Squash (sport)

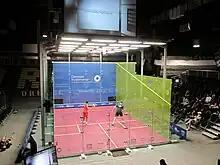
The glass show court at the 2011 US Open Squash Championships hosted by Drexel University at the Daskalakis Athletic Center

Interference and obstruction are an inevitable aspect of squash, since two players are confined within a shared space. Generally, the rules entitle players to a direct straight-line access to the ball, room for a reasonable swing and an unobstructed shot to any part of the front wall. When interference occurs, a player may appeal for a "let" and the referee (or the players themselves if there is no official) then interprets the extent of the interference. The referee may allow a let and the players then replay the point or award a "stroke" to the appealing player (meaning that he is declared the winner of that point) depending on the degree of interference, whether the interfering player made an adequate effort to avoid interfering, and whether the player interfered with was likely to have hit a winning shot had the interference not occurred. An exception occurs when the interfering player is directly in the path of the other player's swing, effectively preventing the swing, in which case a stroke is always awarded.